Essential Air Service

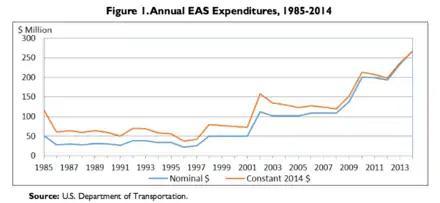
EAS subsidies have increased by more than 500% since 1997.

Pursuant to the Department of Transportation and Related Agencies Appropriations Act of 2000, no community within the 48 contiguous states may receive a subsidy greater than $200 per passenger unless the community is more than from the nearest large or medium hub airport. Pursuant to the FAA Modernization and Reform Act of 2012, to be eligible for the program, a community in the contiguous 48 states must either maintain an average of 10 or more enplanements per service day or be located more than from the nearest large or medium hub airport. The criteria for 10 or more enplanements can be waived by the Secretary of Transportation, on an annual basis, if a community can demonstrate that it is due to a temporary decline.